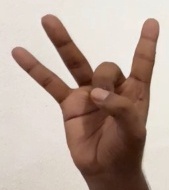
ASL sign: 8